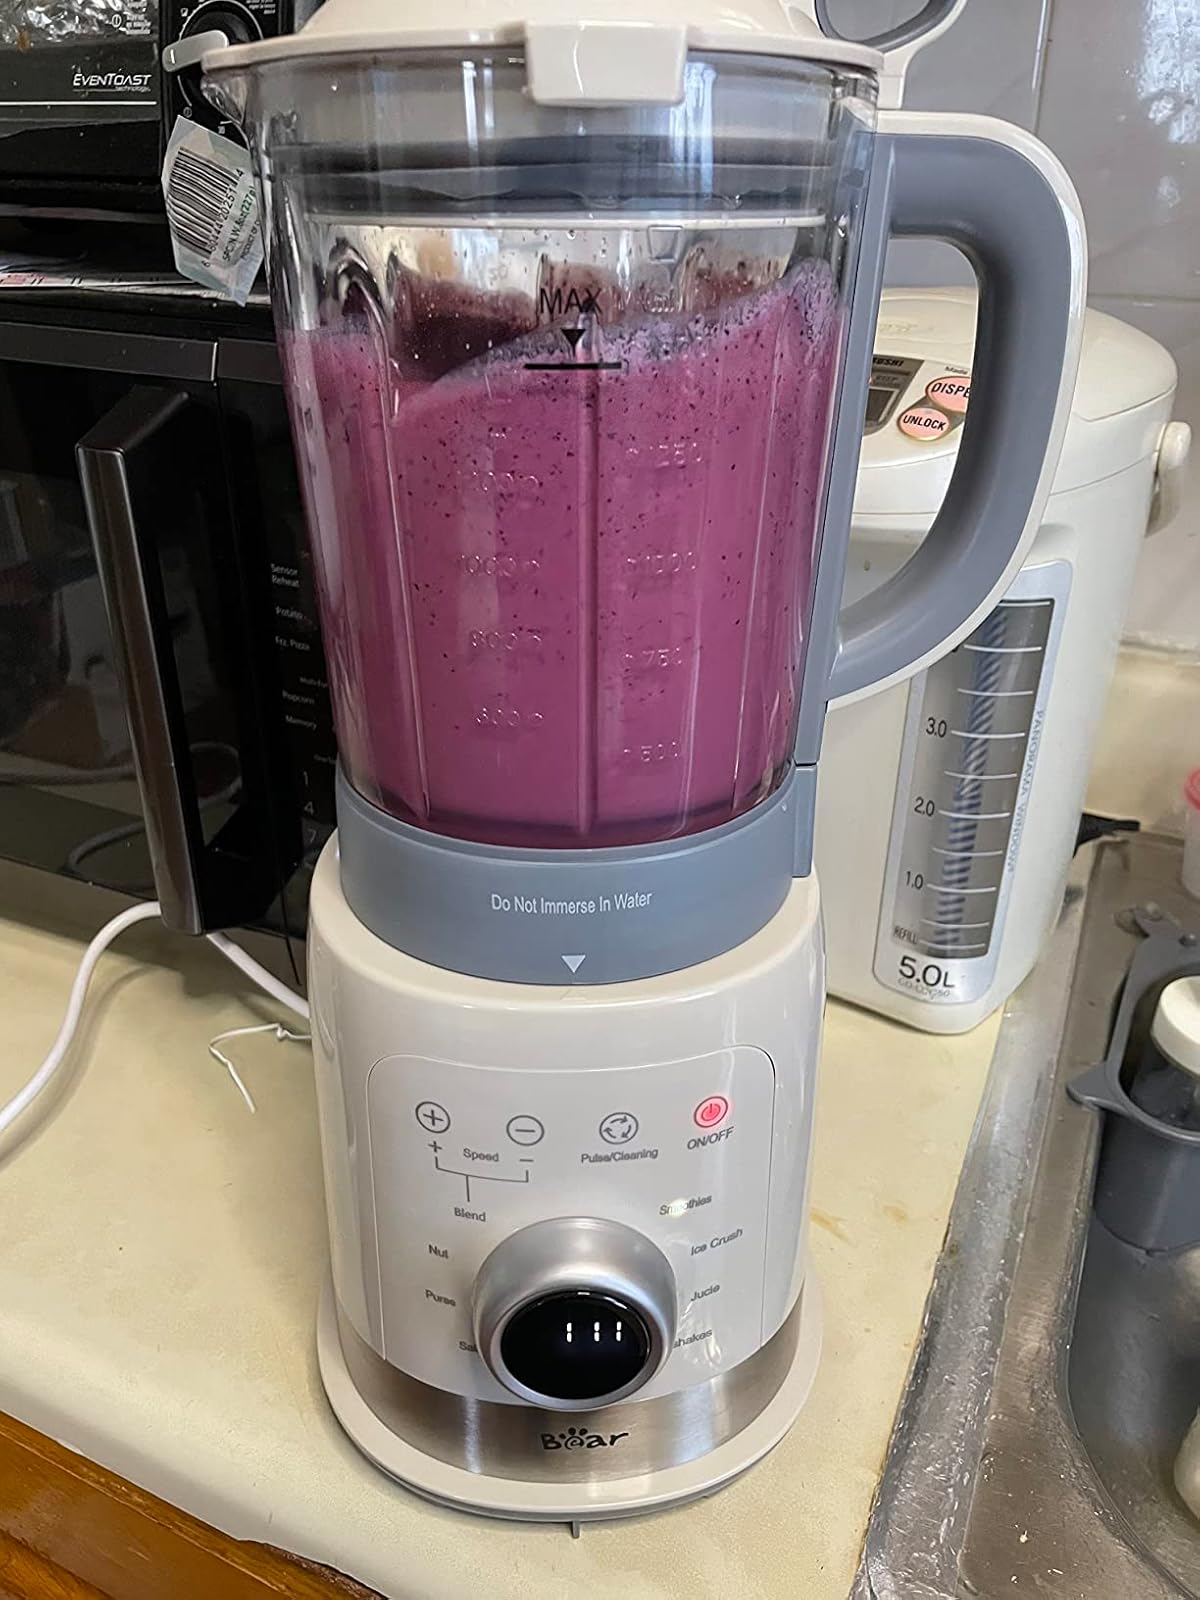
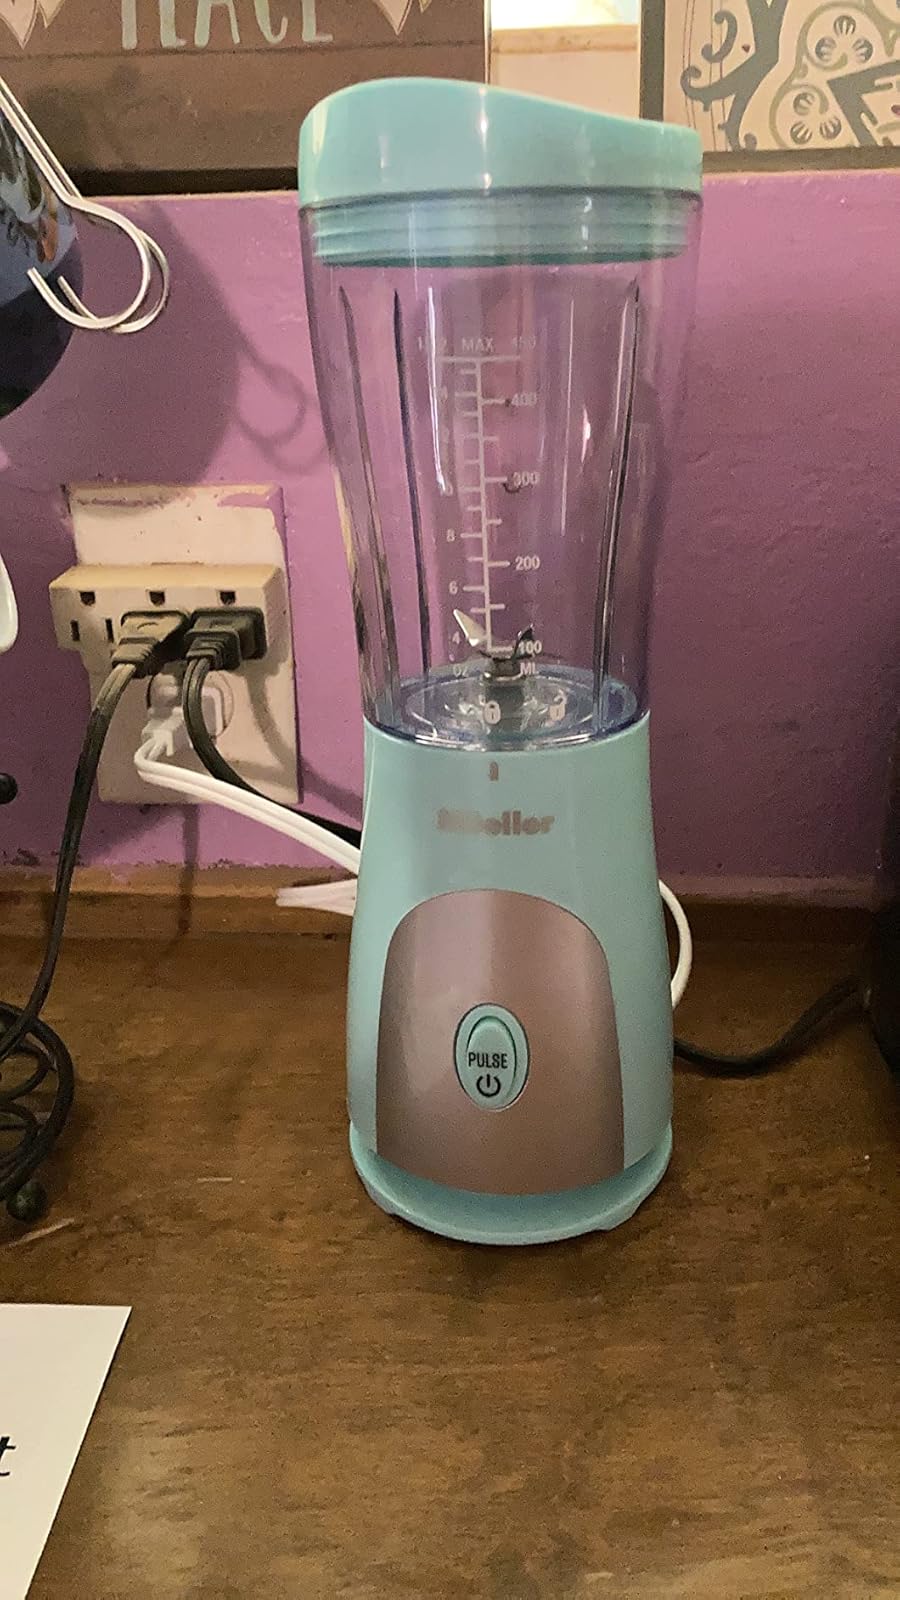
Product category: items_blender
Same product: no